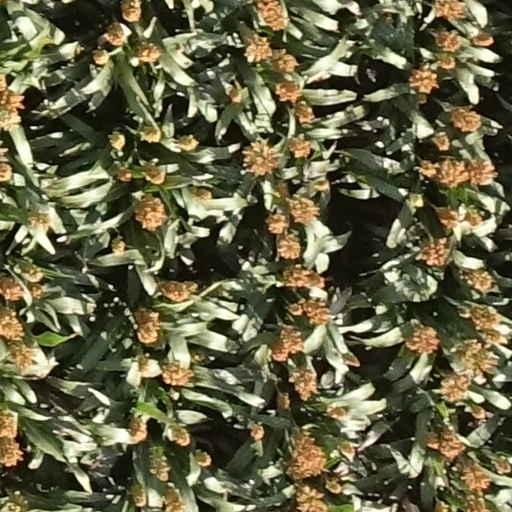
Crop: sorghum